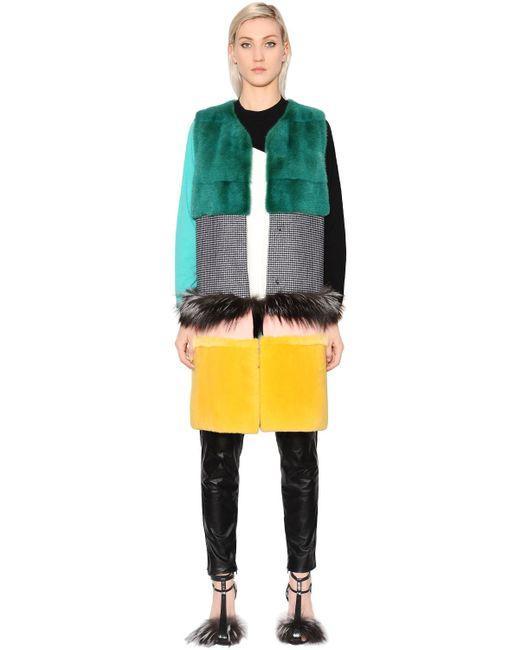
Damenmode Jacke Farbblock mit Fell